Caral–Supe civilization

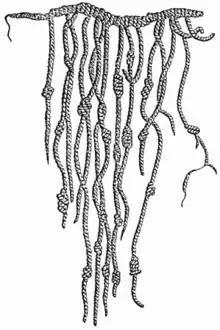
The presence of quipu tentatively suggests a "proto-writing" system in ancient Caral–Supe

When compared to the common Eurasian models of the development of civilization, Caral–Supe's differences are striking. In Caral–Supe, a total lack of ceramics persists across the period. Crops were cooked by roasting. The lack of pottery was accompanied by a lack of archaeologically apparent art. In conversation with Mann, Alvaro Ruiz observes: "In the Norte Chico we see almost no visual arts. No sculpture, no carving or bas-relief, almost no painting or drawing—the interiors are completely bare. What we do see are these huge mounds—and textiles."